Paulo Roberto dos Santos Pinto

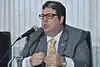

Paulo Roberto dos Santos Pinto (born 22 January 1972) is a Brazilian politician who briefly served as the interim Minister of Labor and Employment from December 2011 to May 2012.